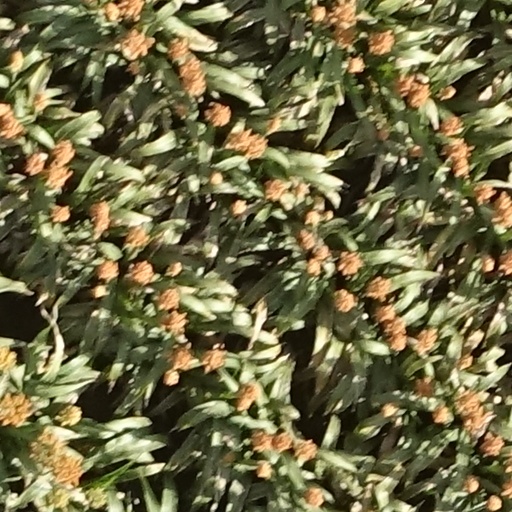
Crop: sorghum